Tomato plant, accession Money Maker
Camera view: vertical (180 deg); turntable rotation: 150 degrees
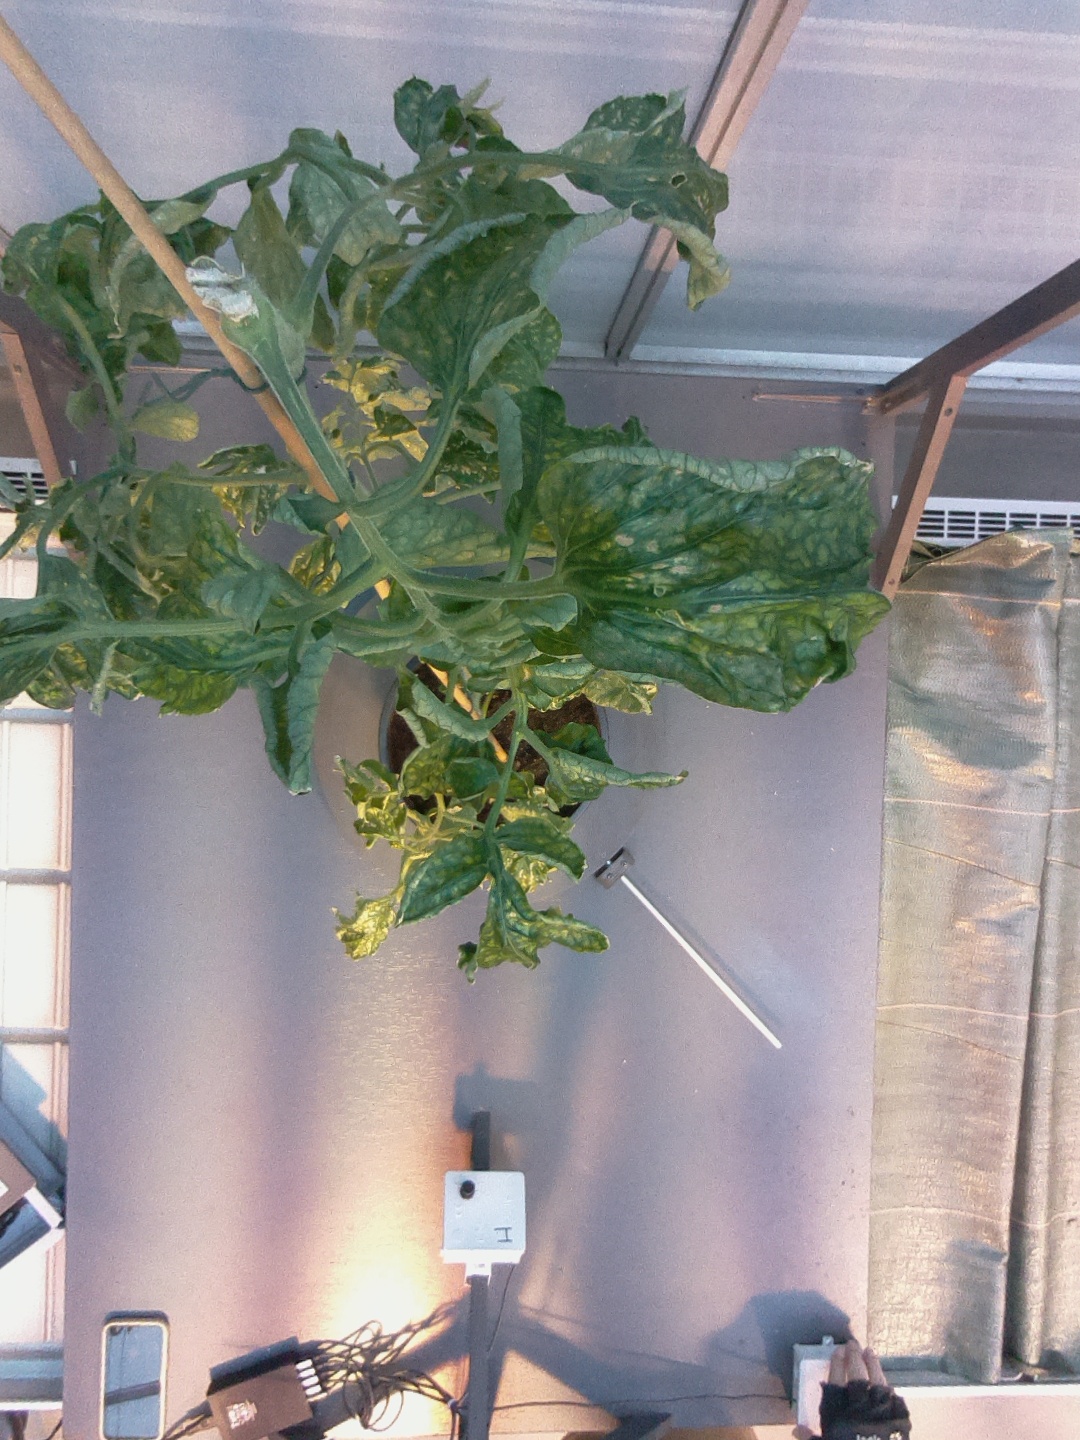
BBCH growth stage 52: 2 inflorescences visible